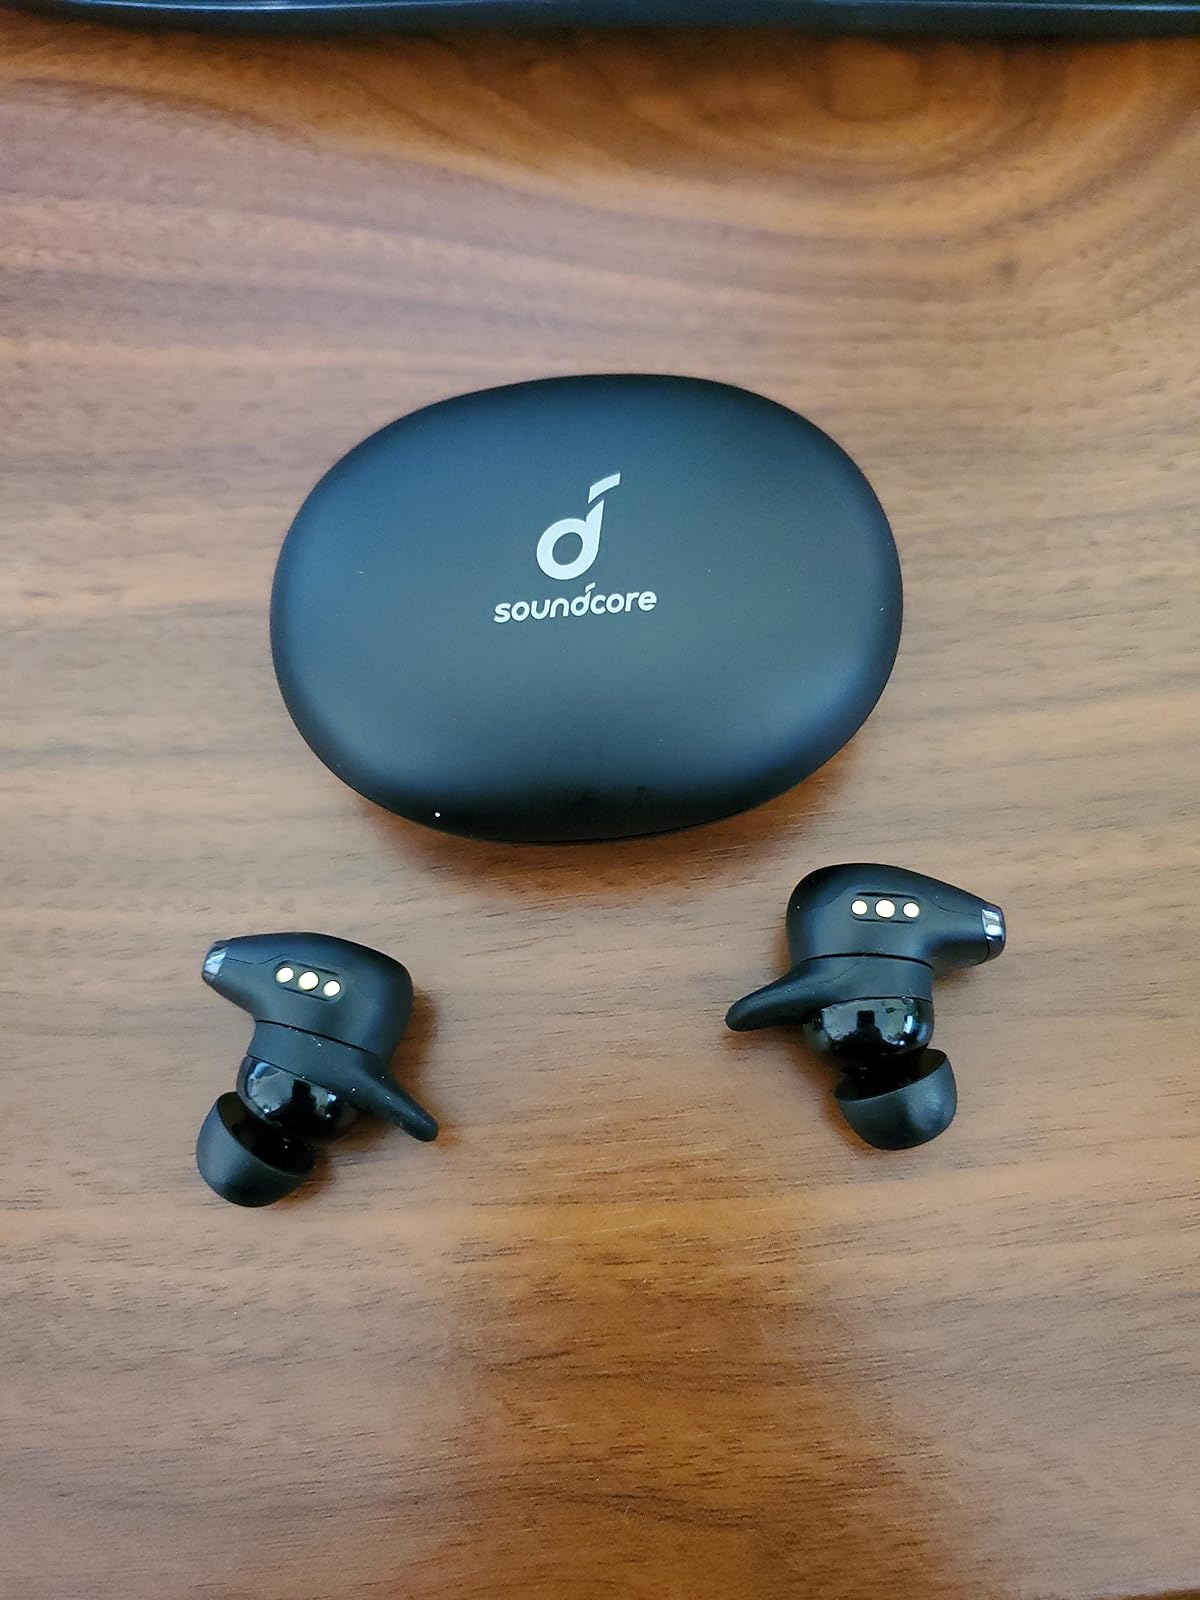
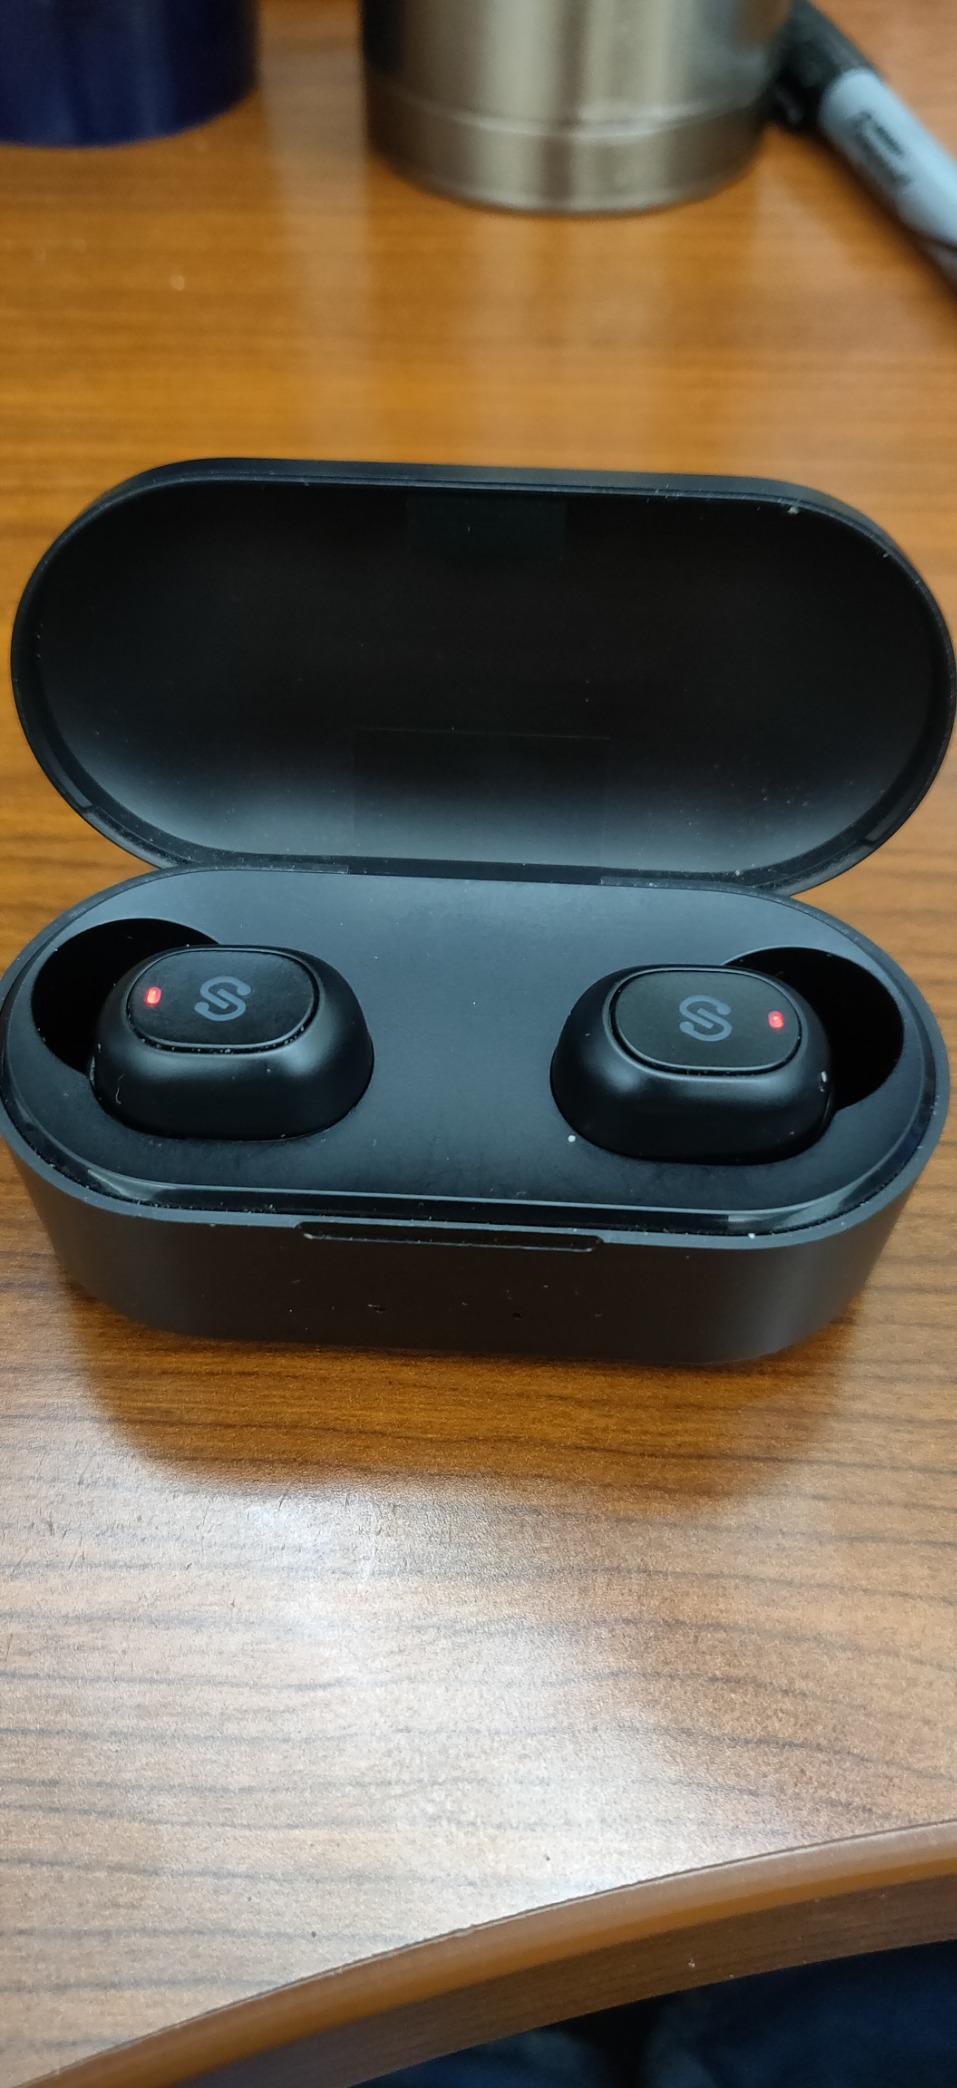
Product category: earbuds
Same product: no